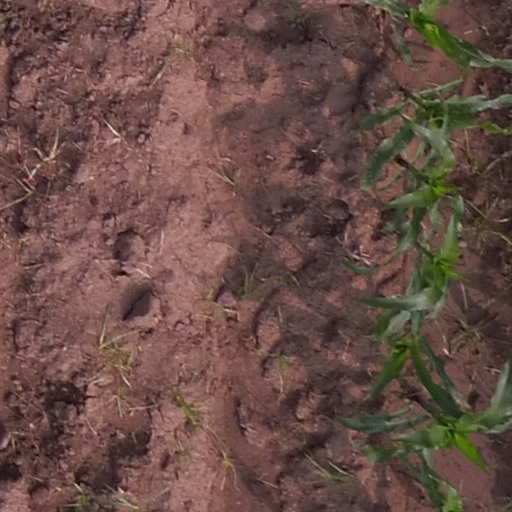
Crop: maize; corn